List of resident commissioners and governors of the Solomon Islands

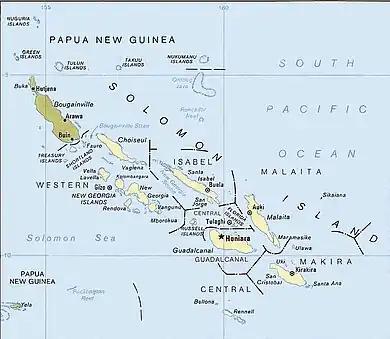
The Solomon Islands archipelago (excluding the Santa Cruz Islands), with the British Solomon Islands in beige and Bougainville Island (in the North Solomon Islands) in dun

This is a list of the resident commissioners of the British Solomon Islands protectorate (1893–1975) and the dependent Solomon Islands (1975–1978).